Terrifying Girls' High School: Lynch Law Classroom

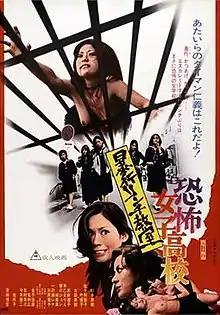
Film poster

is a 1973 Japanese film in the "sukeban" (delinquent girl) subgenre of Toei's "Pinky violence" style of "Pink film". The second in the "Terrifying Girls' High School" series, this was the last entry in the series directed by Norifumi Suzuki and to pair Reiko Ike and Miki Sugimoto. It is notable as the first film to depict an omorashi fetish scene to a theatrical audience, in which a girl is forced to drink a lot of water and then is denied permission to go to the toilet, forcing her to wet her skirt in class.